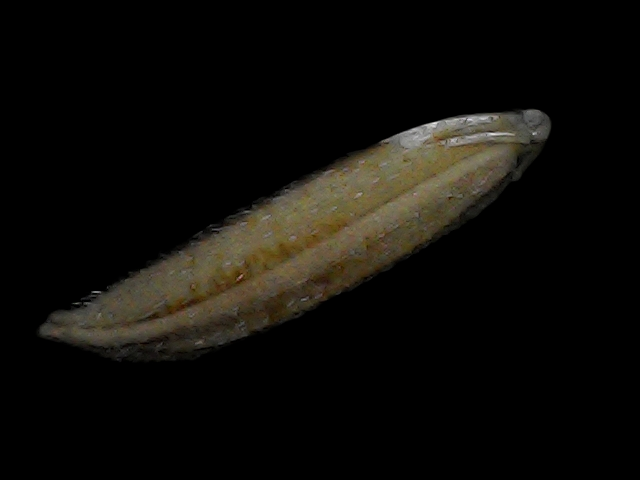
Rice variety: Bd87